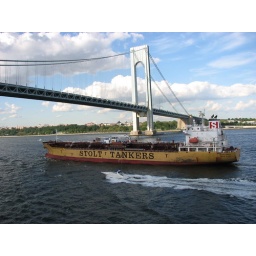
leaving blue skies in NJ for gray skies in bermuda